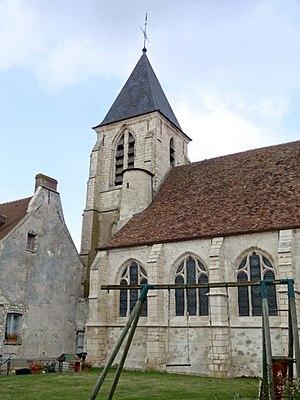
Vue partielle depuis le sud-est.
L'église Saint-Pierre-et-Saint-Paul est une église catholique paroissiale située à Silly-le-Long, dans l'Oise, en France. Exceptés son abside de la fin du XIIᵉ siècle et son clocher-porche du second quart du XIIIᵉ siècle, c'est un édifice de style gothique flamboyant achevé au second quart du XVIᵉ siècle. Ses trois vaisseaux communiquent entre eux par des grandes arcades d'une qualité exceptionnelle, qui furent entreprises entre la fin du XIVᵉ et le début XIVᵉ siècle, et constituent l'un des très rares témoignages de l'architecture de cette époque trouble dans le nord de l'Île-de-France. Elles reflètent le passage successif du style rayonnant vers le style flamboyant. Leurs piliers, à mi-chemin entre piliers fasciculés et piliers ondulés, portent des frise d'une iconographie en partie très originale, avec des personnages grotesques, une scène de chasse, des moutons et des poissons, mais aussi des pampres souvent mises à l'honneur par la suite. Le bas-côté nord est en partie contemporain des grandes arcades, mais les voûtes de la nef et des bas-côtés, et sans doute toute l'élévation méridionale, ne datent que de la période flamboyante finissante.